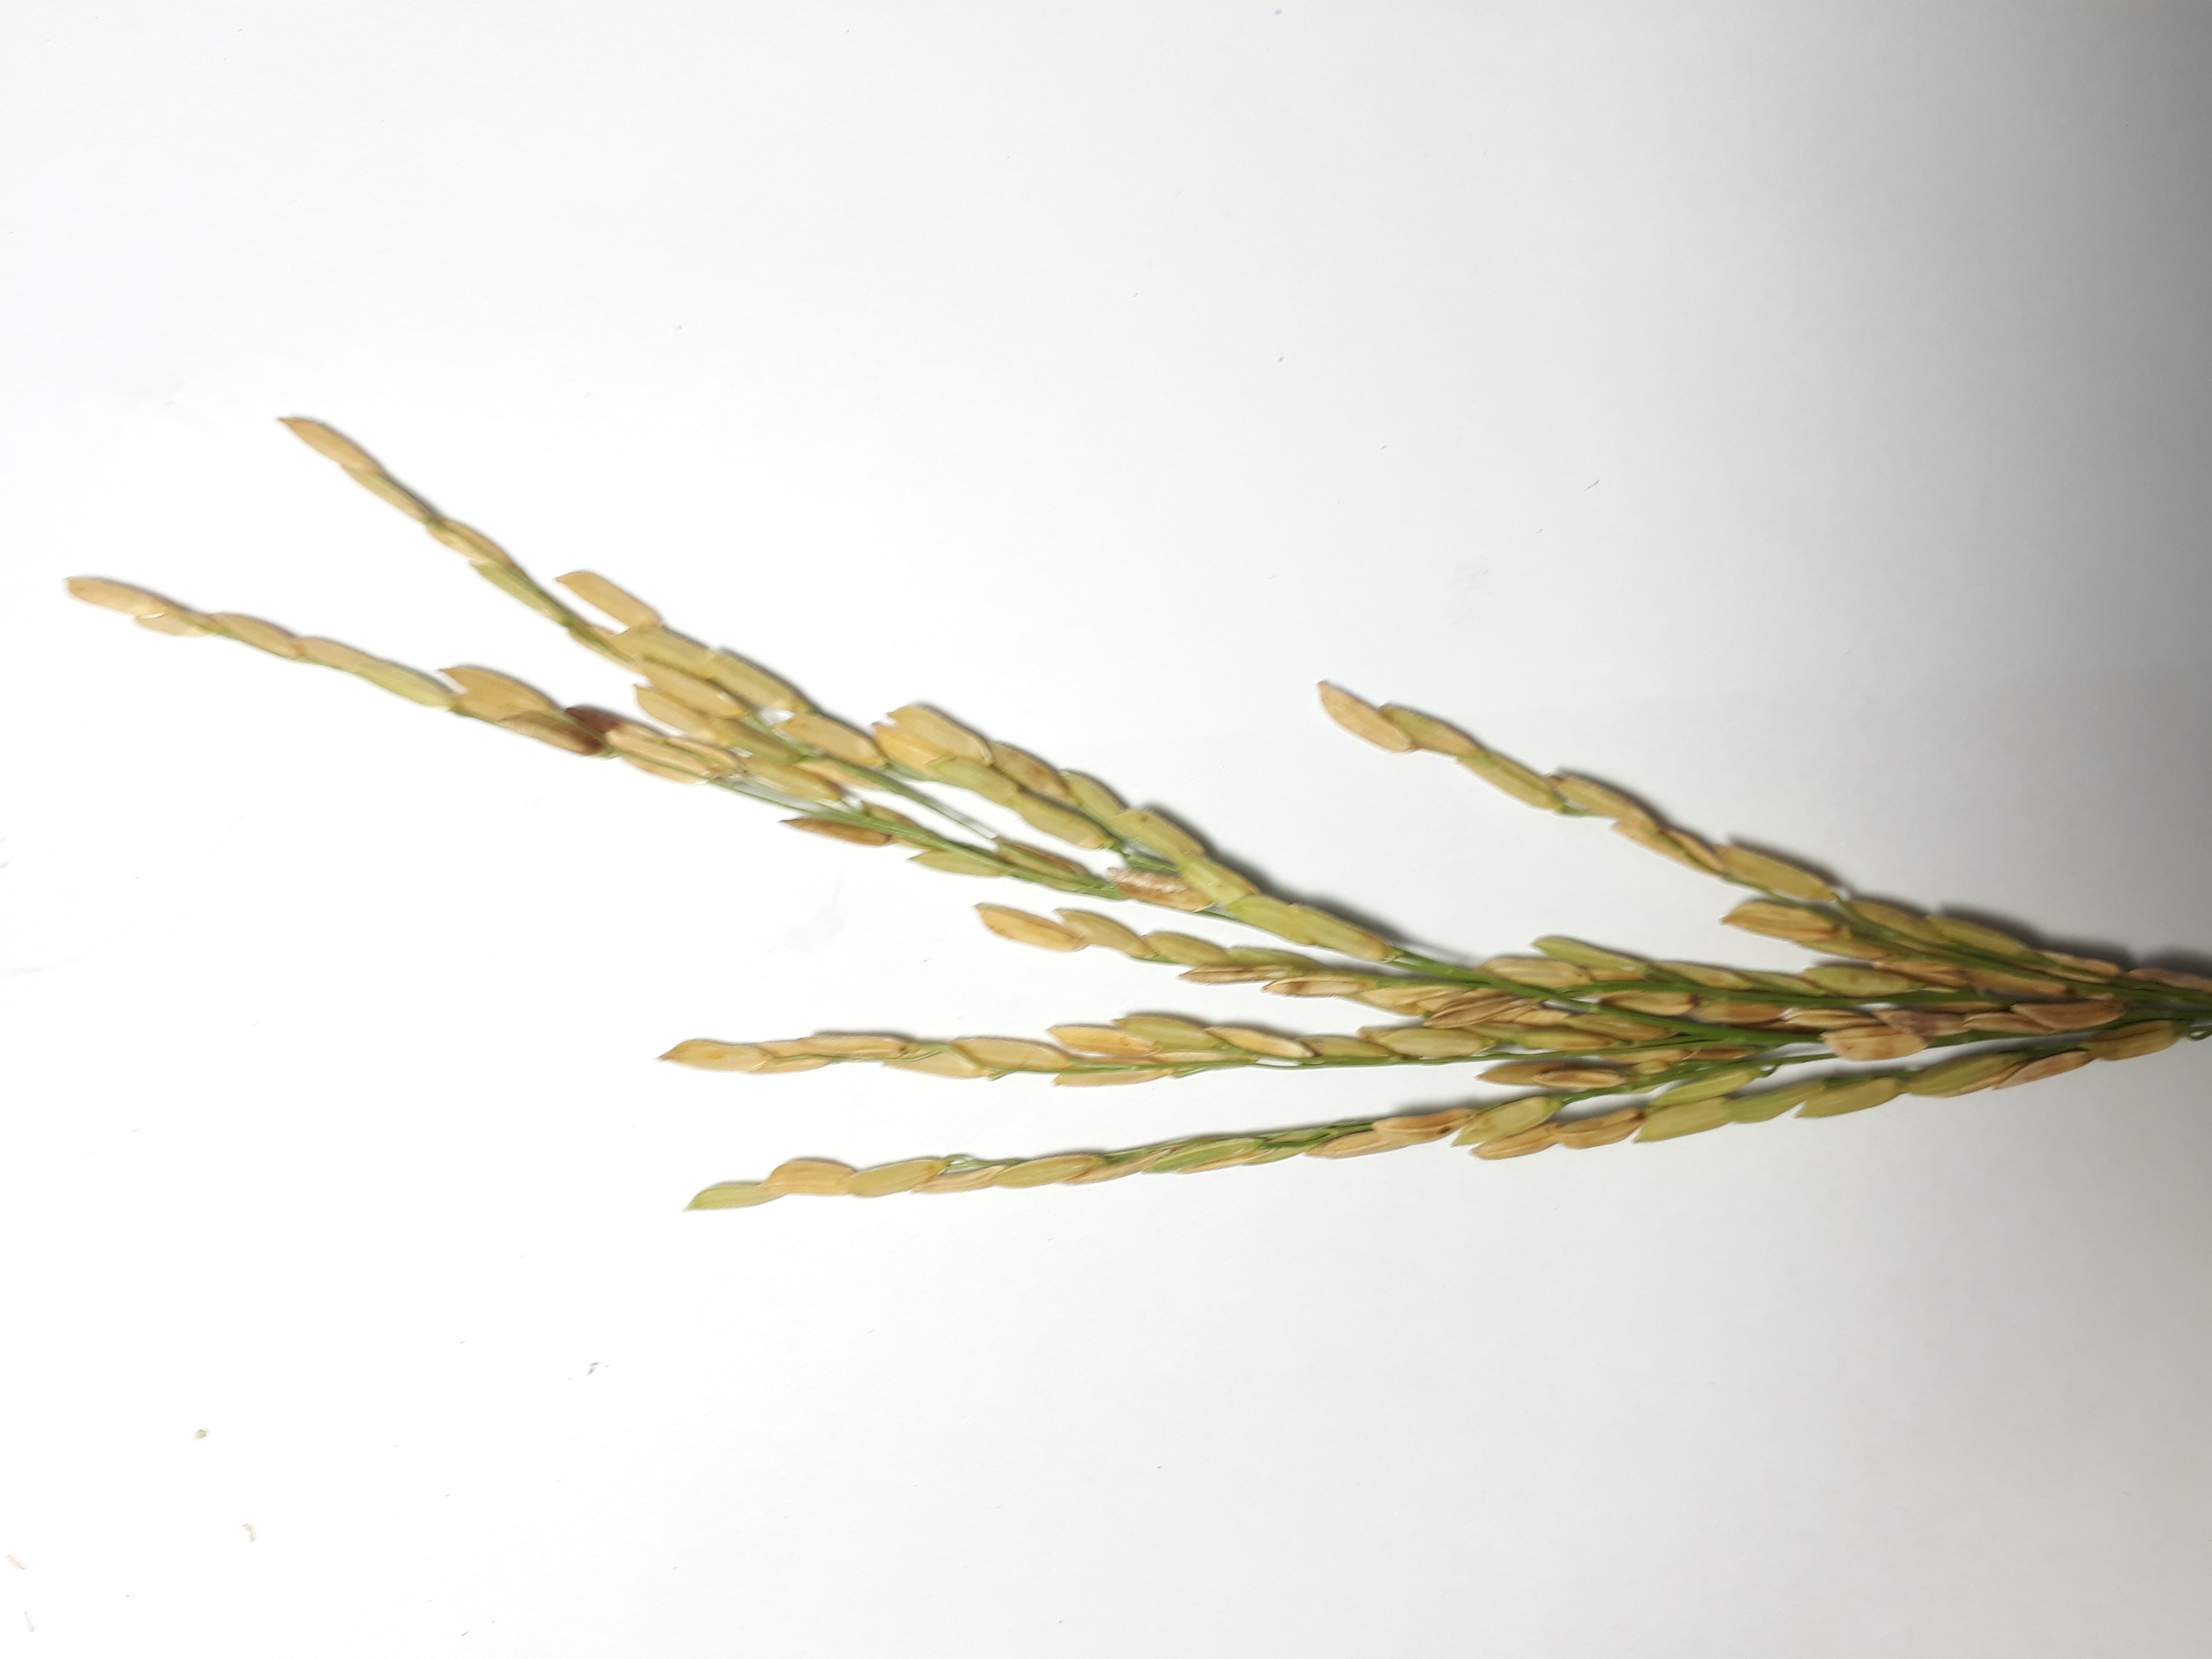
Label: Damaged